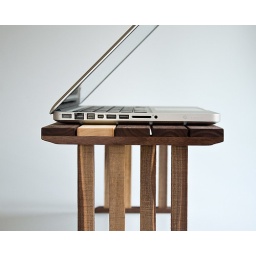
A bedside table designed to work as a laptop table. Handmade of solid walnut and maple by Less&amp;amp;More